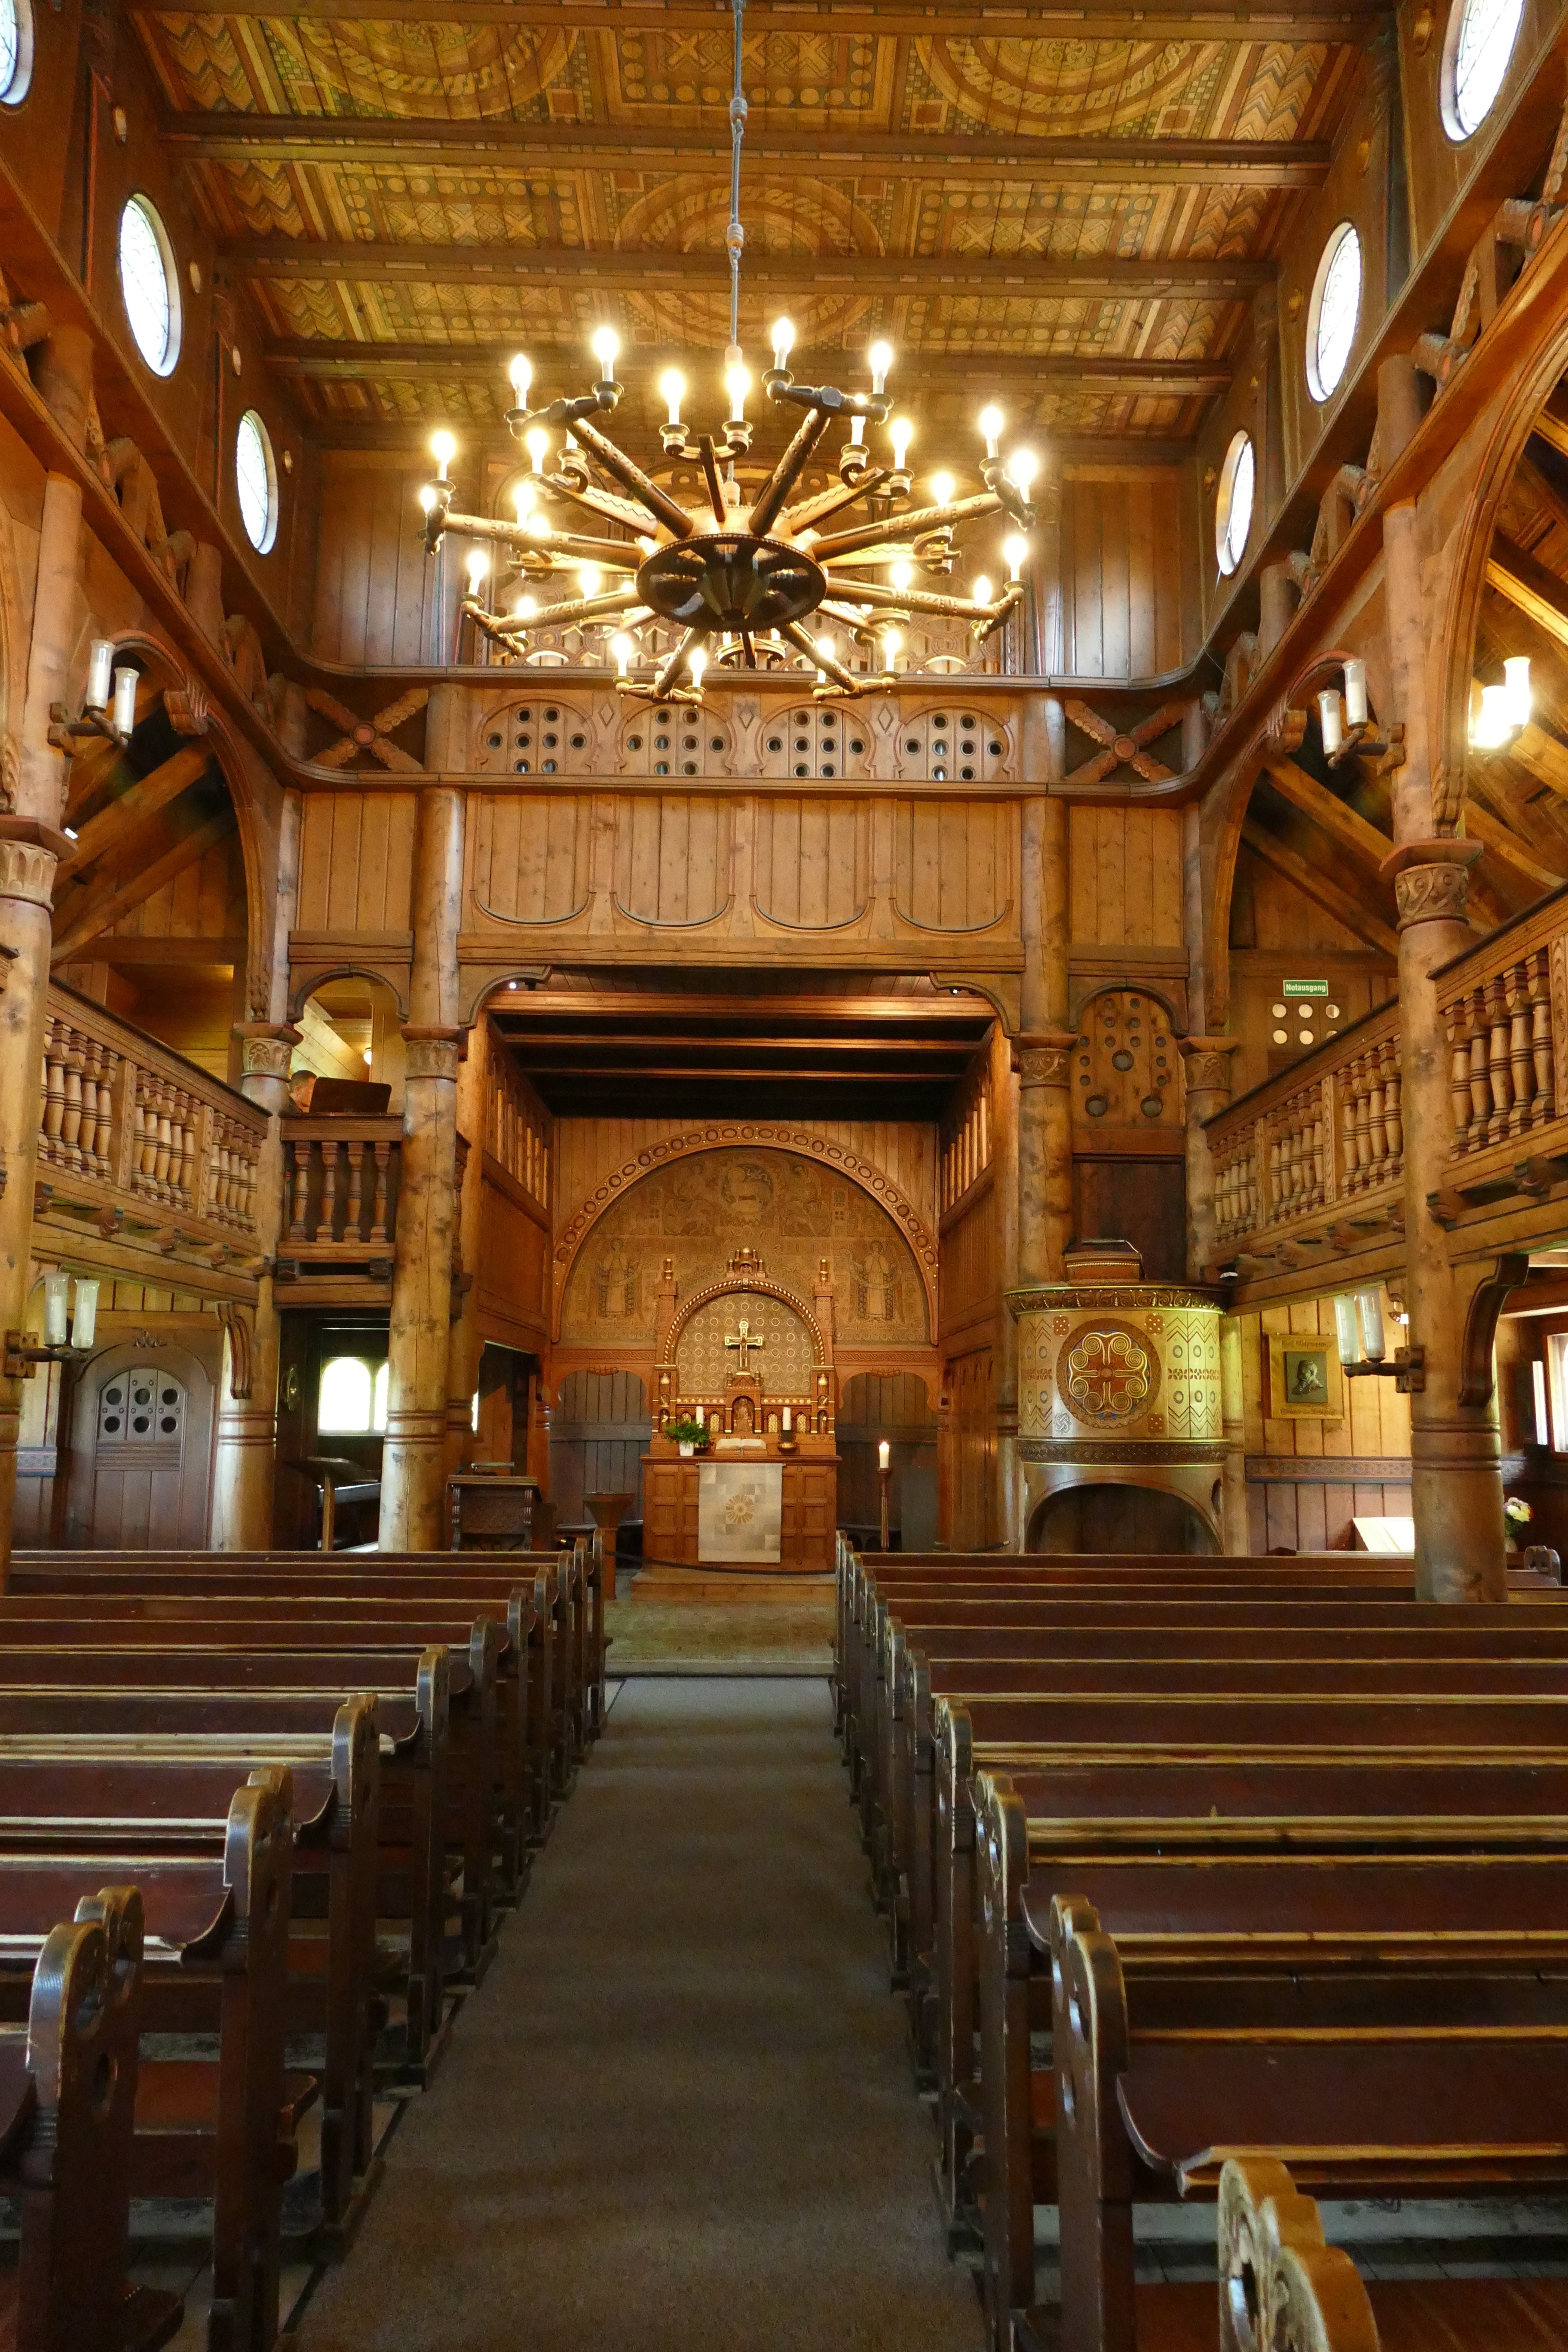
auditorium, interior, building, palace, church, chapel, place of worship, world heritage, altar, shrine, synagogue, carved, ballroom, chandelier, benches, ornaments, stave church, hahnenklee